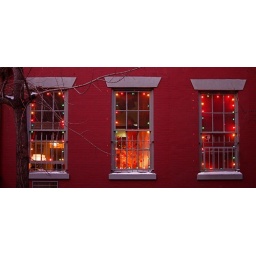
another silver xmas tree in chelsea...